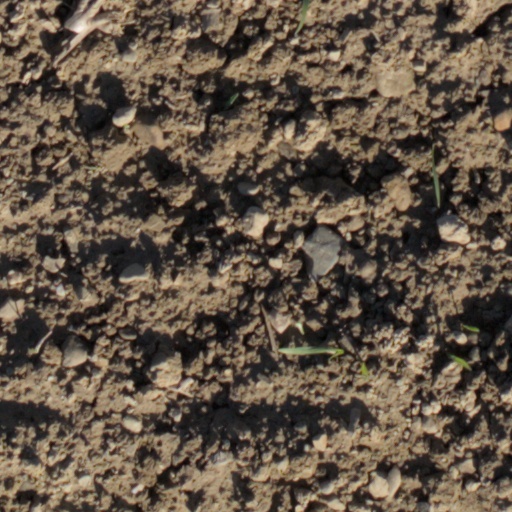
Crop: wheat